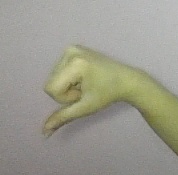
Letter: waw